Saab JAS 39 Gripen

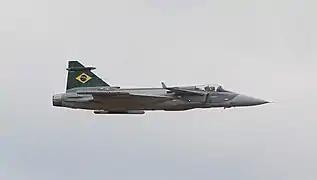
Brazilian Air Force F-39E Gripen flies over Brasília in October 2020

Following Hungary's membership of NATO in 1999, there were several proposals to achieve a NATO-compatible fighter force. Considerable attention went into studying second-hand aircraft options as well as modifying the nation's existing MiG-29 fleet. In 2001, Hungary received several offers of new and used aircraft from various nations, including Sweden, Belgium, Israel, Turkey, and the US. Although the Hungarian government initially intended to procure the F-16, in November 2001 it was in the process of negotiating a 10-year lease contract for 12 Gripen aircraft, with an option to purchase the aircraft at the end of the lease period.